Napier Sabre

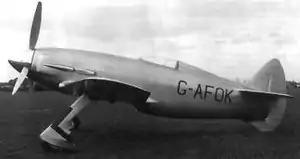
The first aircraft designed around the Sabre engine – the Napier-Heston Racer which crashed during early flight tests.

During the 1930s, studies showed the need for engines capable of developing one horsepower per cubic inch of displacement (about 45 kW/litre). Such power output was needed to propel aircraft large enough to carry large fuel loads for long range flights. A typical large engine of the era, the Pratt & Whitney R-1830 "Twin Wasp", developed about from 1,830 cubic inches (30 litres), so an advance of some 50 per cent would be needed. This called for radical changes and while many companies tried to build such an engine, none succeeded.